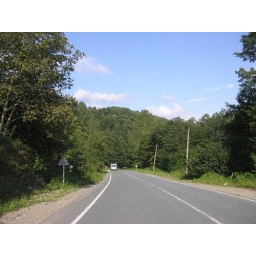
Artvin road in the mountains